Chinook Wines

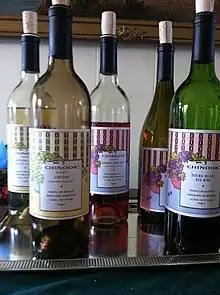
Chinook wines.

Chinook is a Washington winery located in the Yakima Valley AVA. Founded in 1983 by the wife and husband team of Kay Simon and Clay Mackey, Chinook was one of the pioneering wineries that established Prosser, Washington as a major wine-producing region in Washington state. Kay Simon, who began her career after graduating in 1976 from University of California-Davis in California's San Joaquin Valley and at Chateau Ste. Michelle, was one of the first female winemaker in Washington State. Chinook wines are widely regarded for their quality and help spread recognition for Washington wines. They are considered by wine experts such as Paul Gregutt to be "the classic expression of Yakima Valley fruit". Chinook's work with Cabernet franc, in particular, has garnered the statewide acclaim with the dry Cabernet franc "rosé" often described in wine reviews as a "Washington Chinon".